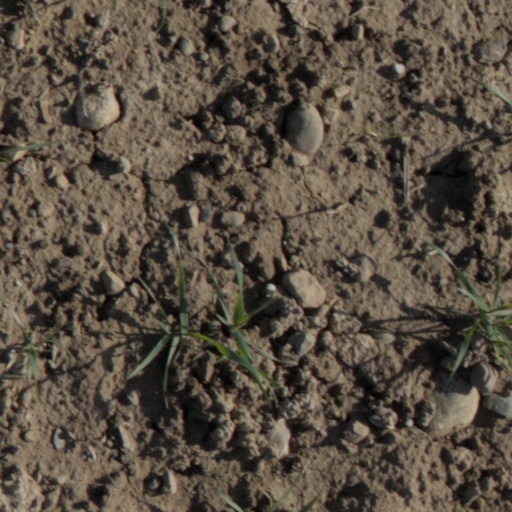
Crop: wheat